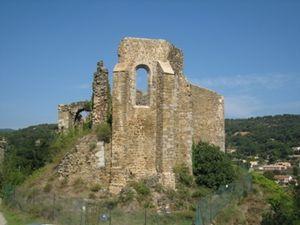
Ruines de l'église Saint Pons du XIIè siècle.
Collobrières est une commune française située dans le département du Var, en région Provence-Alpes-Côte d'Azur.